Shaykhu

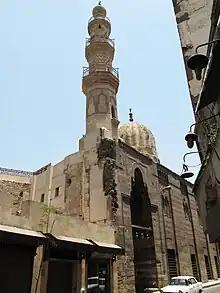
Mosque and Khanqah of Shaykhu, in Cairo

Shaykhu al-Umari an-Nasiri (died October 1357) was a high-ranking Mamluk emir during the reigns of sultans al-Muzaffar Hajji (1346–1347), an-Nasir Hasan (1347–1351, 1355–1361) and as-Salih Salih (1351–1355).